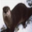
Label: otter